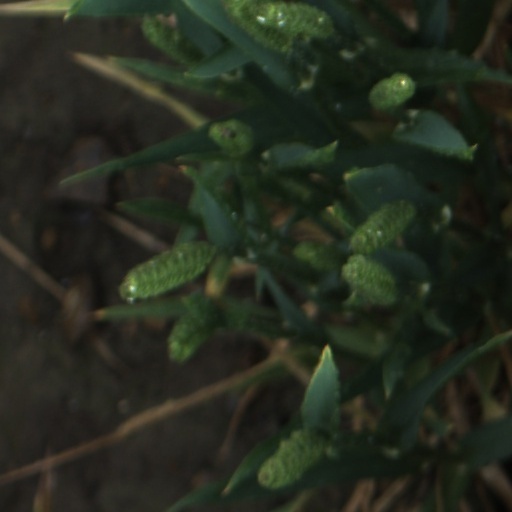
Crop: wheat